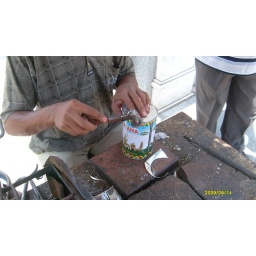
He resealed a can, inside that can is a bag of fish in plastic bag